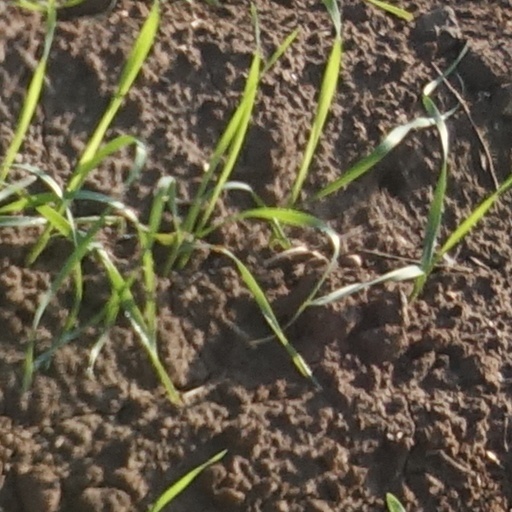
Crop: wheat